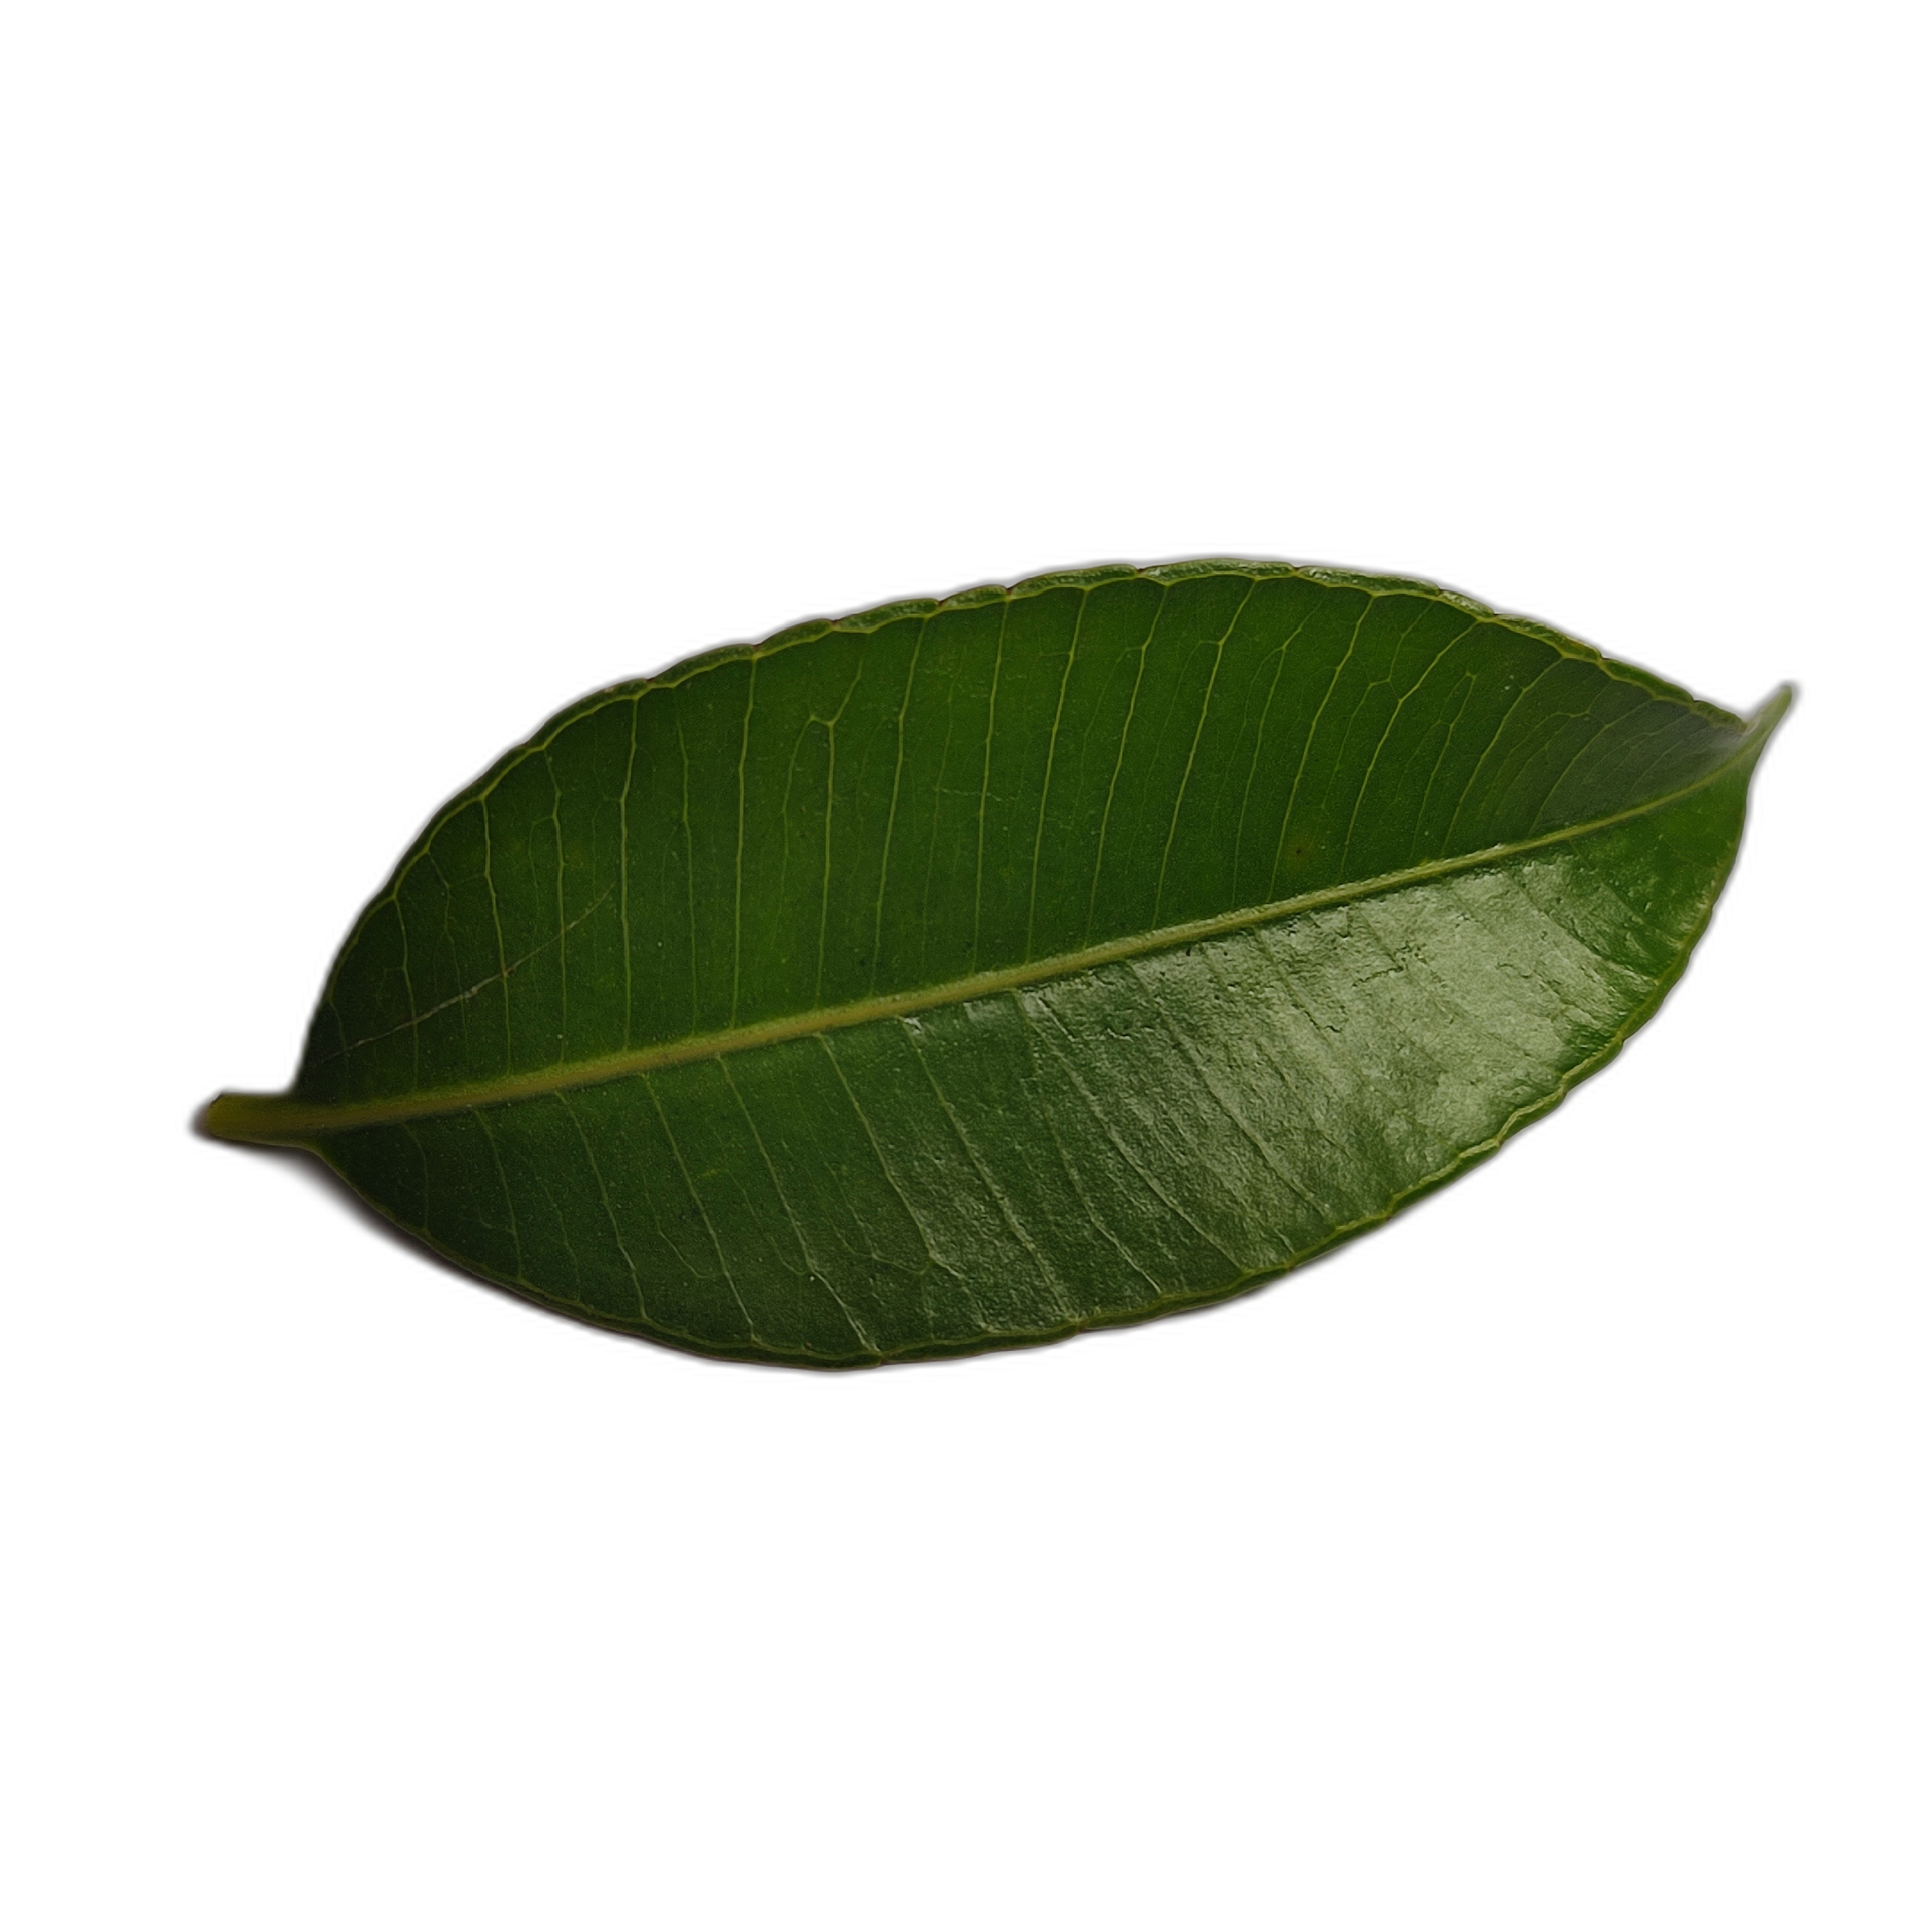
Label: healthy